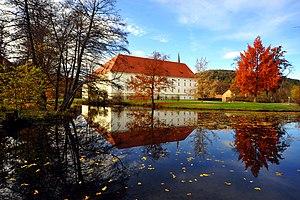
Viktring est un quartier dans le sud de la ville de Klagenfurt, en Carinthie. Sa population était de 7 536 habitants en 2006.